Woiwurrung

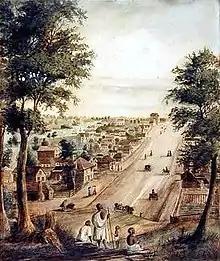
Wurundjeri near Collins Street, Melbourne, 1839. Watercolour by W. Knight

Derrimut, an arweet of the Boon wurrung informed the early European settlers in October 1835 of an impending attack by "up-country people". The colonists armed themselves, and the attack was averted. Benbow from the Boon wurrung and Billibellary, from the Wurundjeri, also acted to protect the colonists in what is perceived as part of their duty of hospitality.